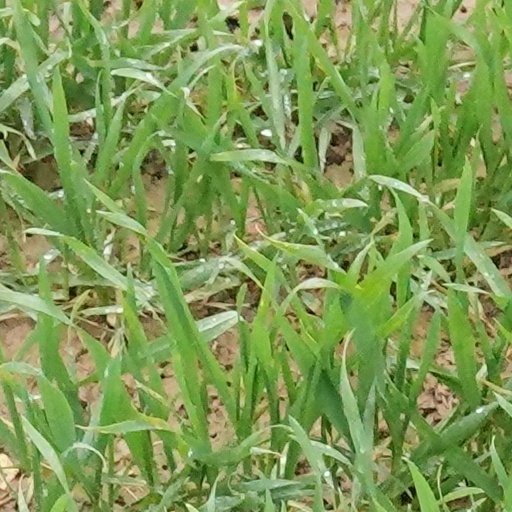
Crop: wheat